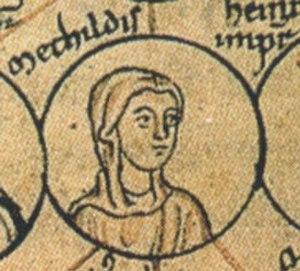
Mathilde, née l'été 979 et morte le 4 novembre 1025 au manoir d'Echtz, était la troisième fille de l'empereur Othon II et de son épouse, l'impératrice Théophano.
Ezzo, né vers 955 et mort le 21 mai 1034 à Saalfeld en Thuringe, fut comte palatin de Lotharingie. Il est l'ancêtre de la dynastie des Ezzonides.